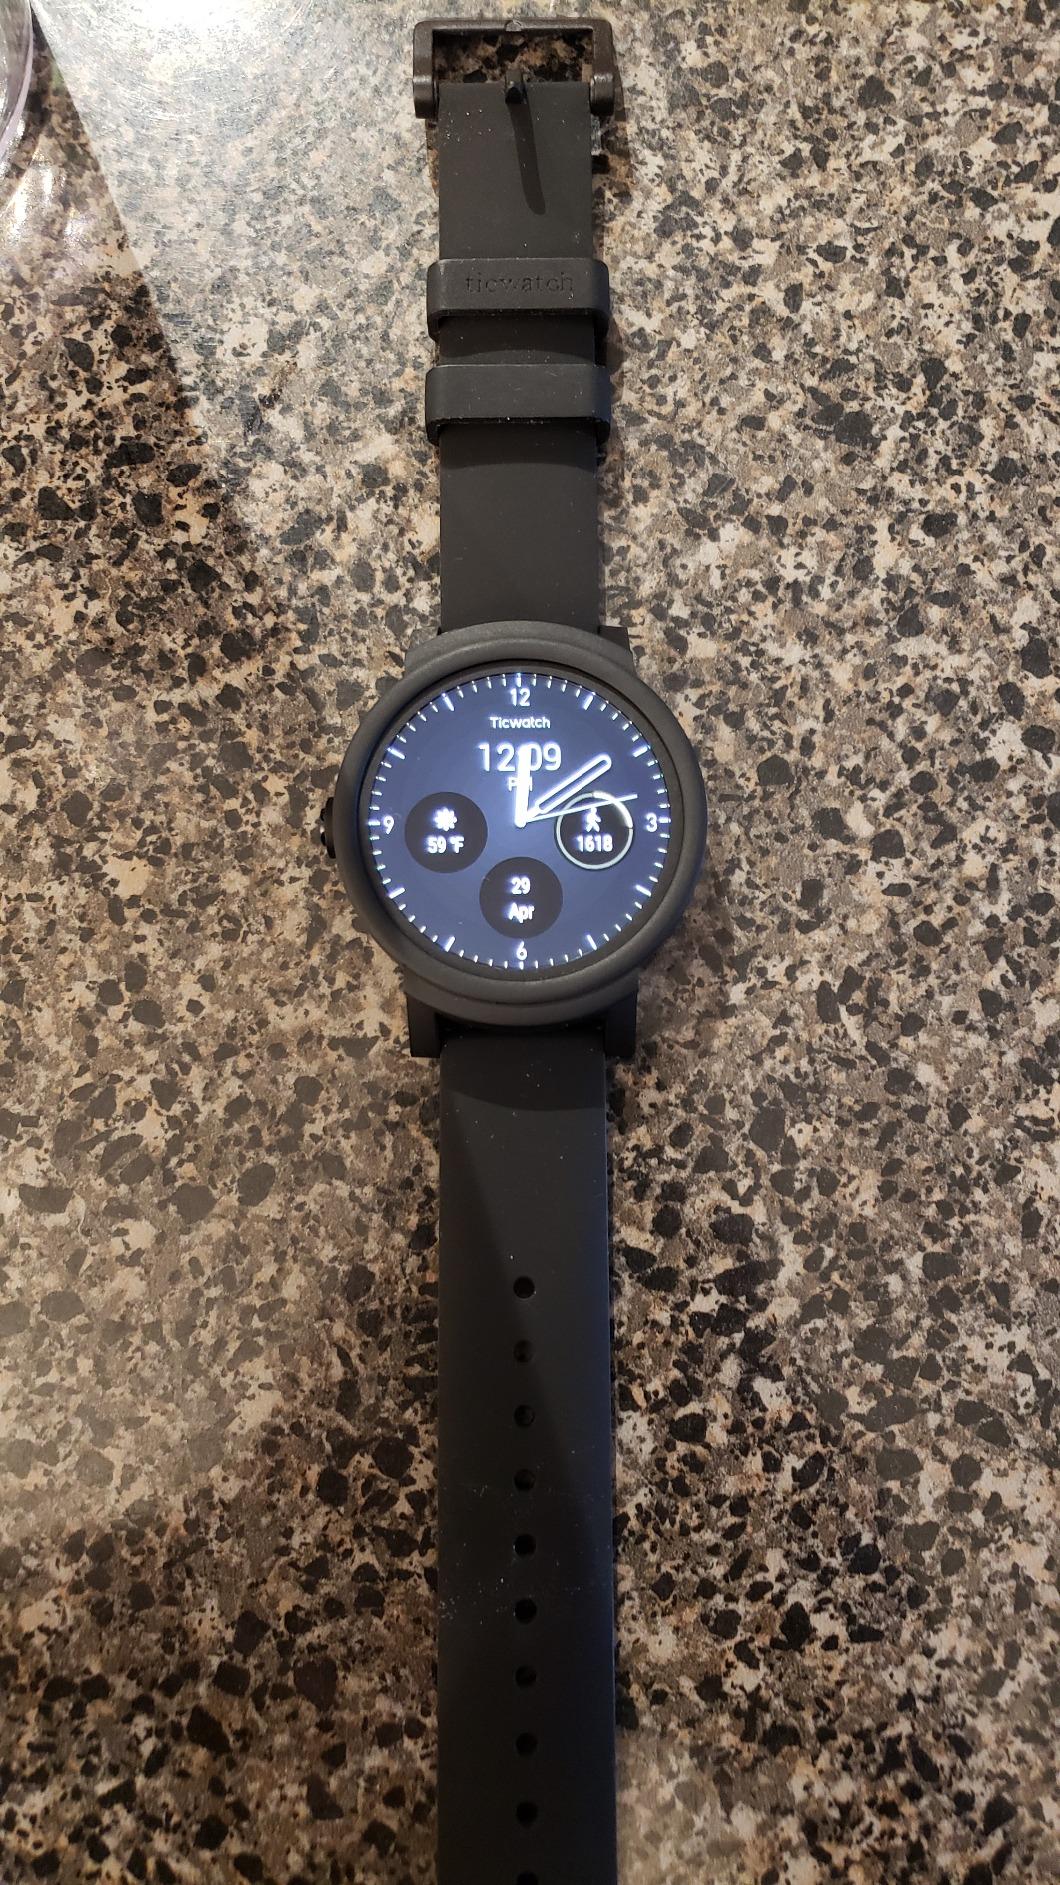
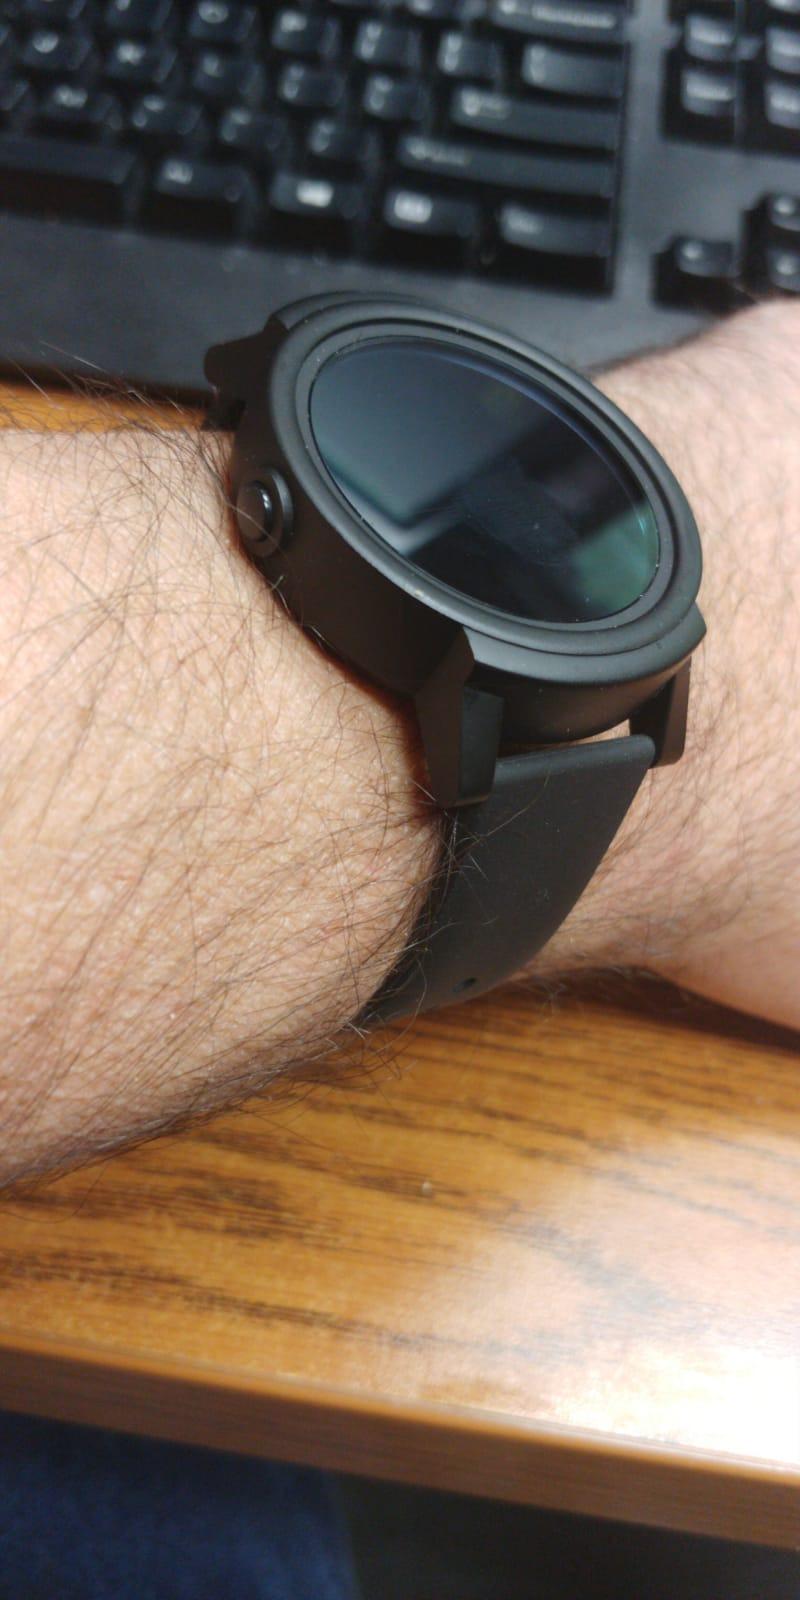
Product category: smartwatch
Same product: yes